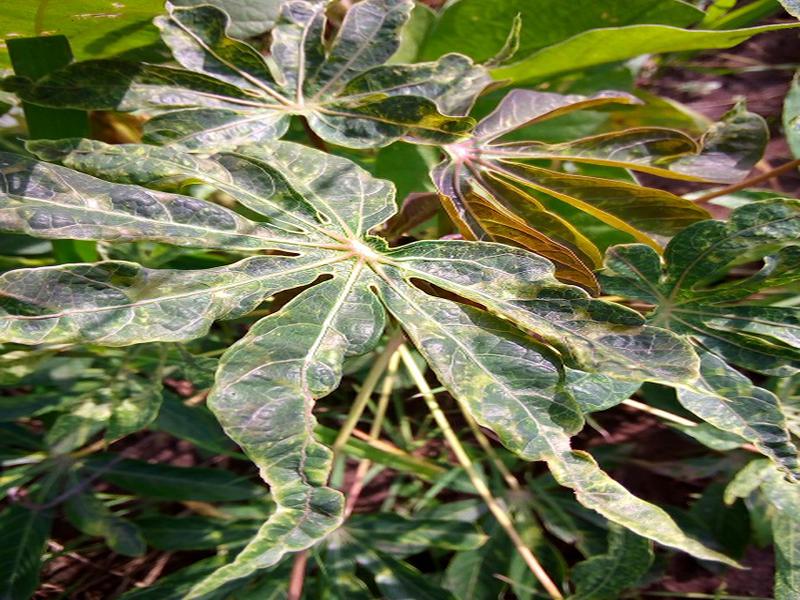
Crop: cassava
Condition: mosaic_disease